England national rugby union team

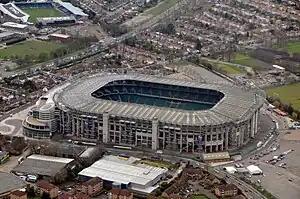
Aerial view of Twickenham Stadium

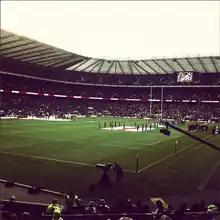
Twickenham before a match in November 2012

Twickenham is the largest dedicated rugby stadium in the world. In the early years, the English rugby team used a number of venues in several different locations around England before settling at Twickenham Stadium in 1910. After sell-out matches at Crystal Palace against New Zealand in 1905 and South Africa in 1906, the Rugby Football Union (RFU) decided to invest in their own ground and arranged for sportsman and entrepreneur Billy Williams to find a home ground for English Rugby. The land for the ground was purchased in 1907 for £5,572 12s and 6d, and construction began the following year.